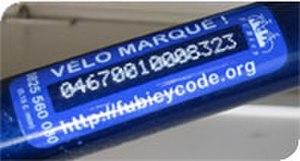
La Fédération française des usagers de la bicyclette, ou FUB, est une association française fondée en 1980, dont les objectifs sont d'encourager l'utilisation de la bicyclette comme moyen de déplacement quotidien, aussi en complémentarité avec les transports en commun. Elle utilisait le sigle « FUBicy » de 1980 à 2010.
Le Bicycode est, en France, un code inscrit sur le cadre d'une bicyclette, afin d'en dissuader le vol et d'en faciliter la restitution en cas de vol. Cette gravure est couplée à une base de données nationale déclarée à la CNIL.